Lisfranc injury

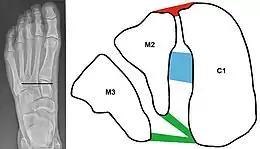
Lisfranc ligaments: C1 = Medial cuneiform M2 = 2nd metatarsal base M3 = 3rd metatarsal base Red = dorsal Lisfranc ligament Blue = interosseous Lisfranc ligament Green = plantar Lisfranc ligament.

The midfoot consists of five bones that form the arches of the foot (the cuboid, navicular, and three cuneiform bones) and their articulations with the bases of the five metatarsal bones. It is these articulations that are damaged in a Lisfranc injury. Such injuries typically involve the ligaments between the medial cuneiform bone and the bases of the second and third metatarsal bones, and each of these ligaments is called Lisfranc ligament.